Cape to Cape Track

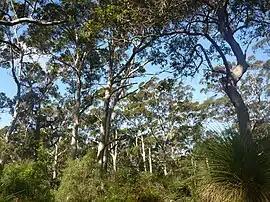
Boranup Forest from the track

The original Aboriginal inhabitants of the area, the Wardandi people, would have known the ridge and its resources intimately, and would regularly have travelled its length. Soon after the first European settlers arrived at Augusta in March 1831, John Dewar, Andrew Smith, William Longmate, Thomas Robinson and Henry Postans travelled to the Swan River on foot, recording the section to Cape Naturaliste in their journal. They seemed to have had little difficulty traversing the country, reporting that much had been burnt, and they travelled alternately on the beaches or three to four miles inland along a ridge of low hills. It took them six days to reach Cape Naturaliste, much the same time that it takes now, though probably in slightly less relaxed fashion, as they started before sunrise, and sometimes marched by moonlight.